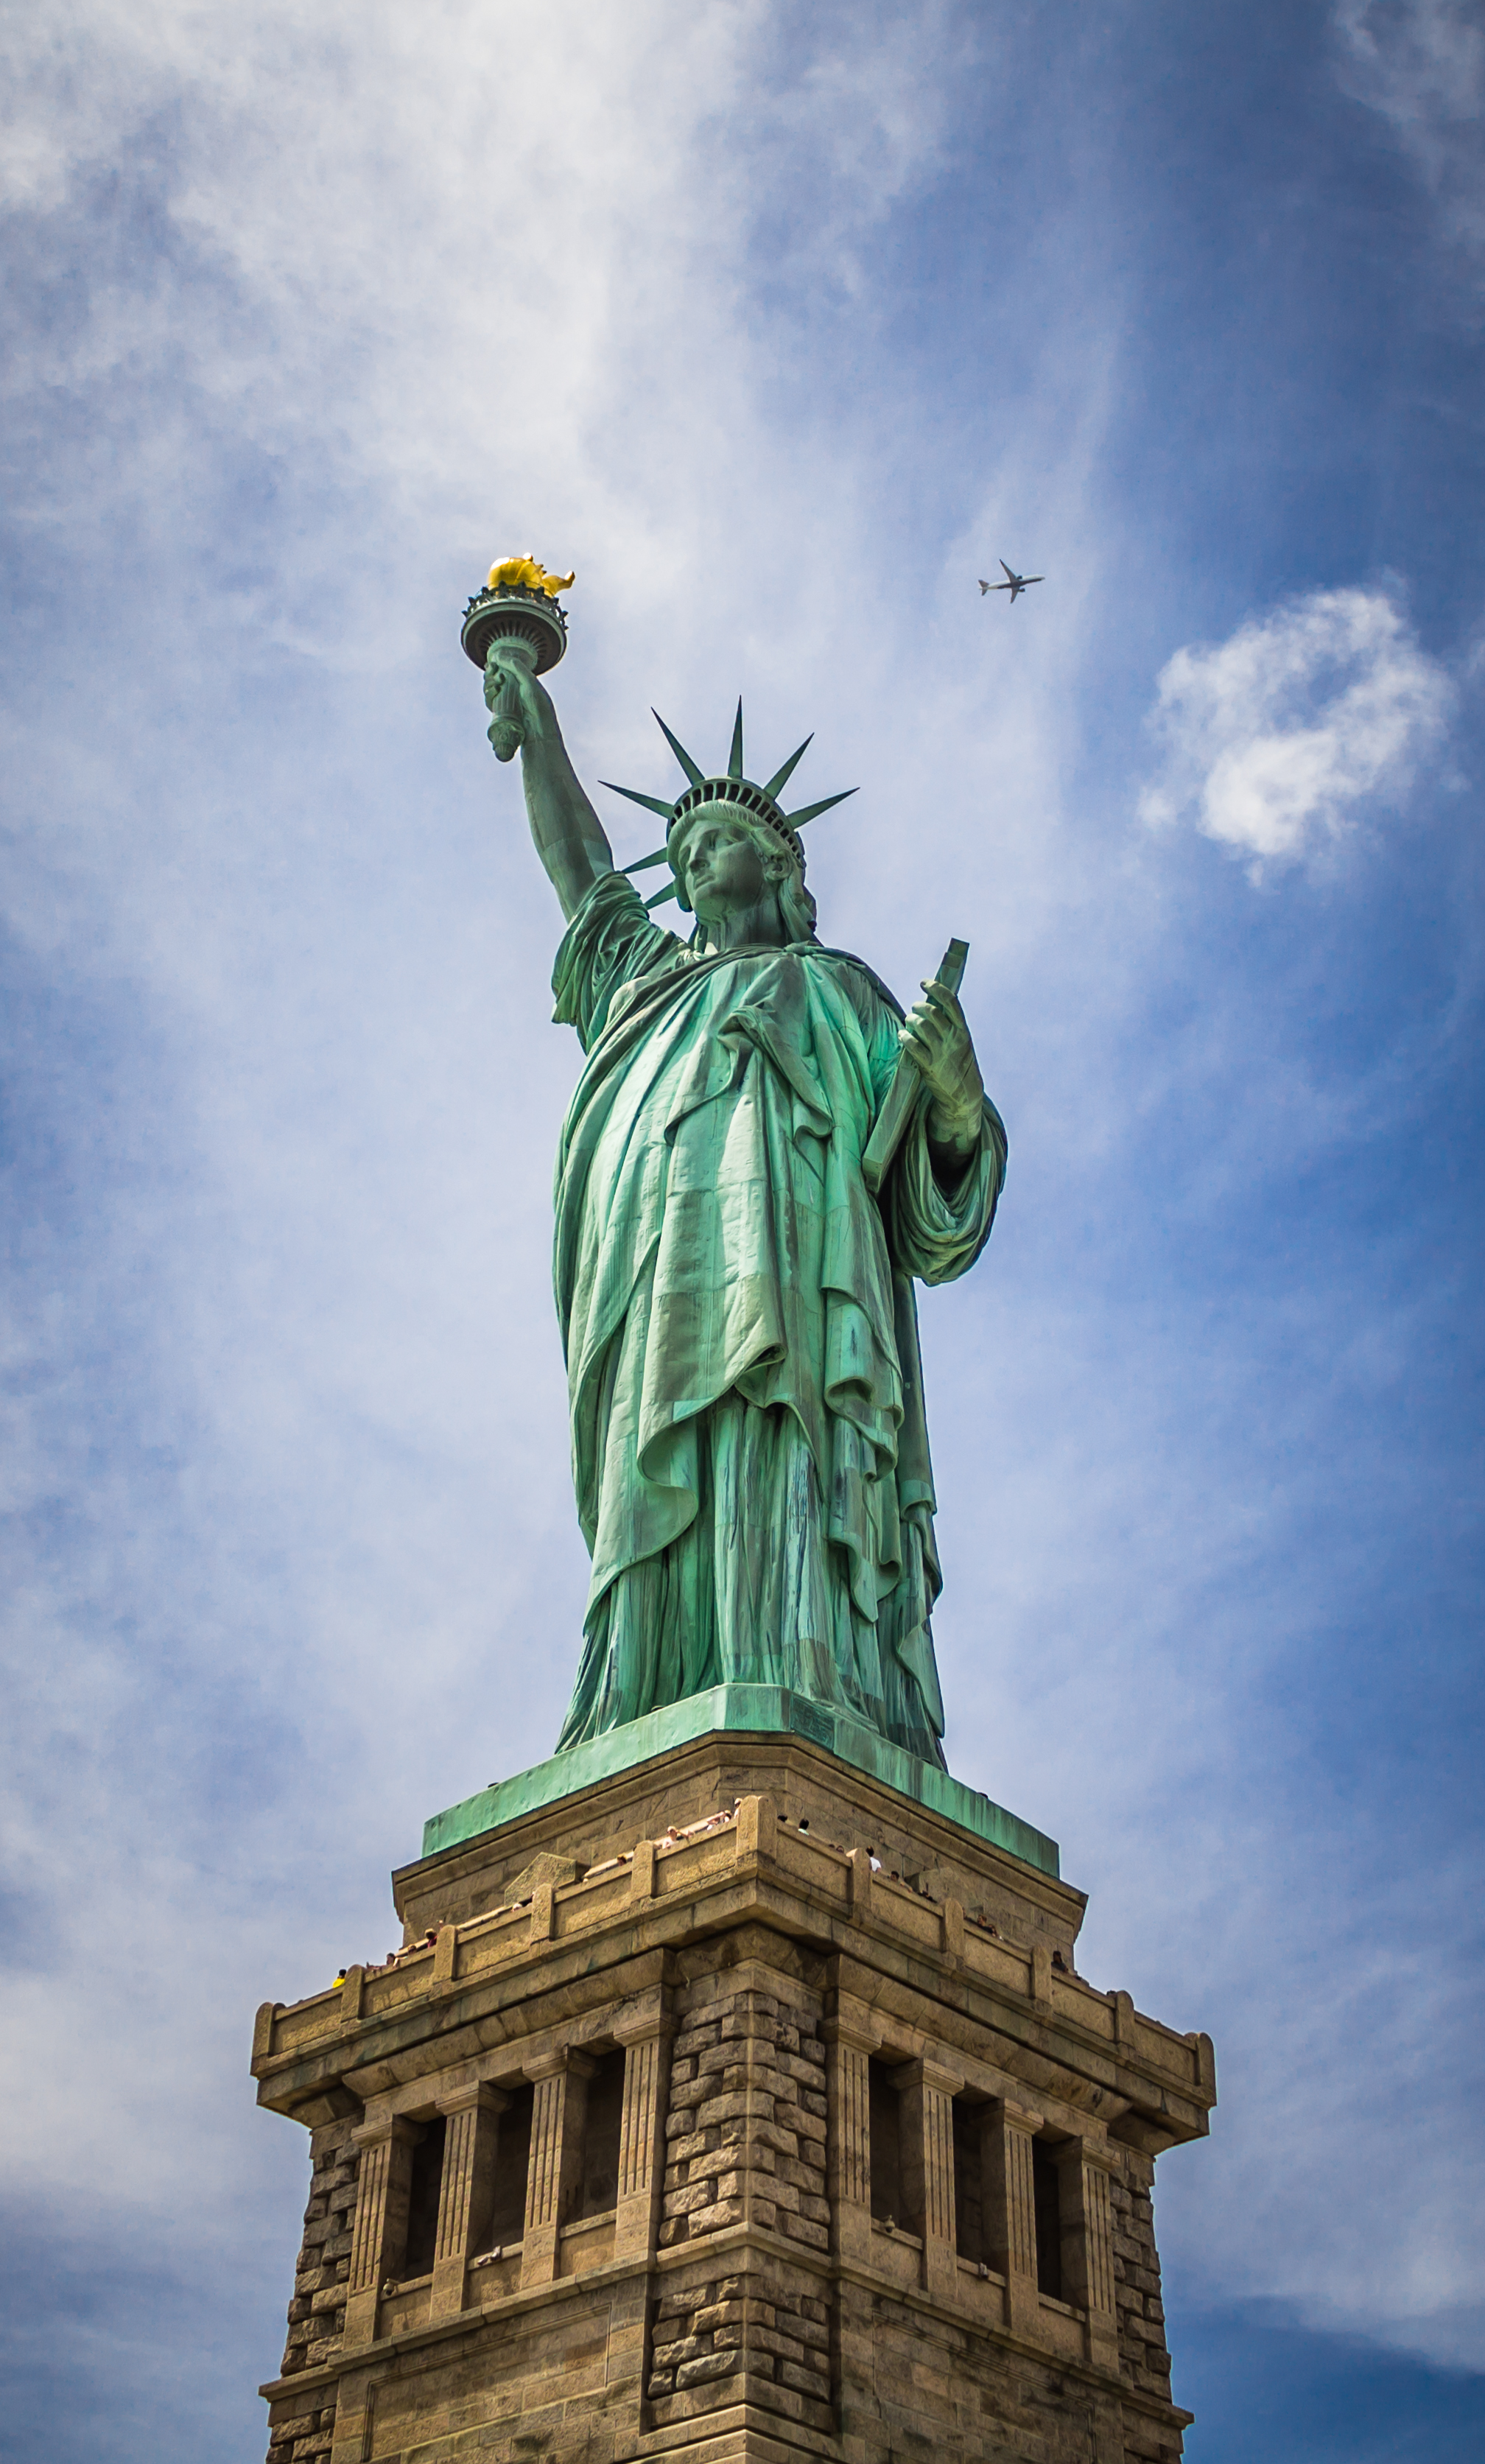
liberty, statue of liberty, green, blue, liberty island, usa, plane, hdr, tourism, statue, landmark, monument, sky, sculpture, architecture, cloud, tower, national historic landmark, tourist attraction, city, stock photography, historic site, art, artwork, memorial, vacation, plant, metropolis, column, building